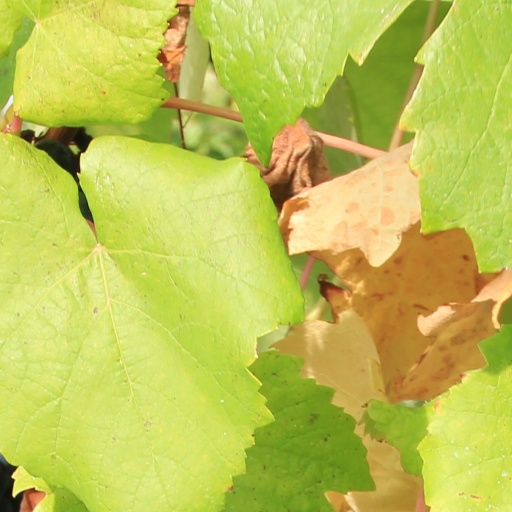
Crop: grape